Nepenthes infauna

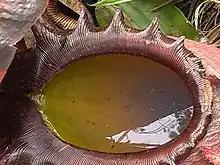
Infaunal mosquito larvae in the pitcher fluid of "Nepenthes rajah"

Nepenthes infauna are the organisms that inhabit the pitchers of "Nepenthes" plants. These include fly and midge larvae, spiders, mites, ants, and even a species of crab, "Geosesarma malayanum". The most common and conspicuous predators found in pitchers are mosquito larvae, which consume large numbers of other larvae during their development. Many of these animals are so specialised that they cannot survive anywhere else, and are referred to as "nepenthebionts".